Question: Please indicate a possible affordance area of the bottle that can be used for holding
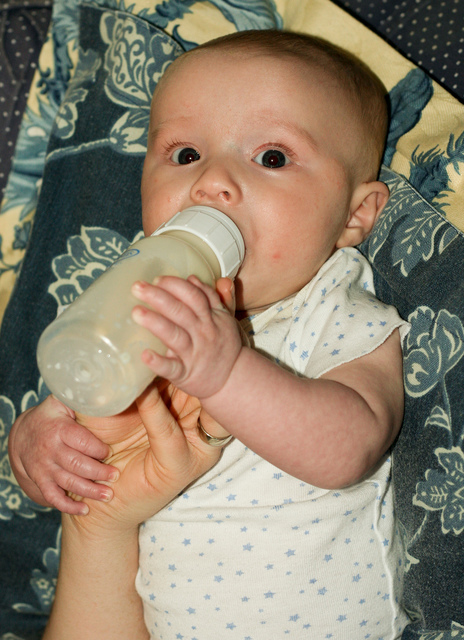
Answer: [20.5, 164.5, 260.5, 440.5]